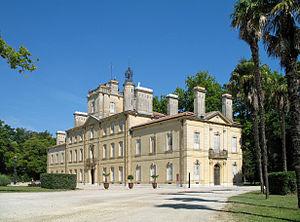
Les Saintes-Maries-de-la-Mer (département Bouches-du-Rhône, France)